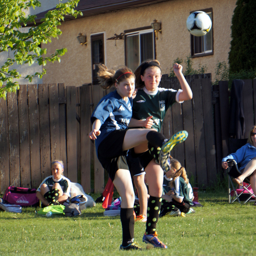
Two young women playing a game of soccer.
Two girls are shown playing soccer in the grass.
Girls playing soccer in a residential field.
Two female soccer players are fighting for a soccer ball.
Two girls playing soccer kicking outwards as a soccer ball falls and onlookers watch.